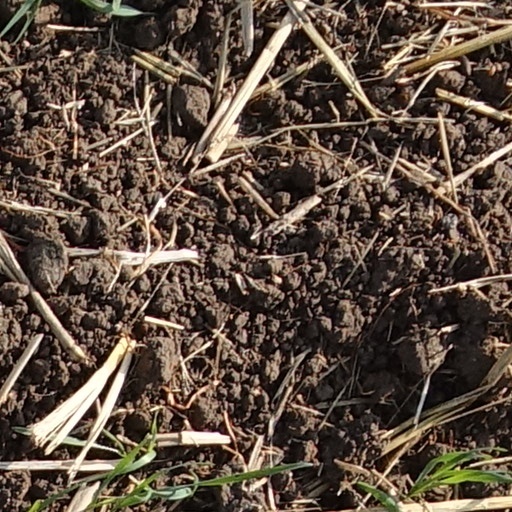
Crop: wheat